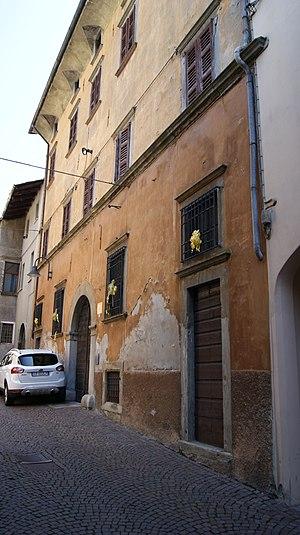
Vieille ville de Tirano (Sondrio), Italie. Palazzo Andres. Italiano: Centro storico di Tirano (Sondrio), Italia. Palazzo Andres.